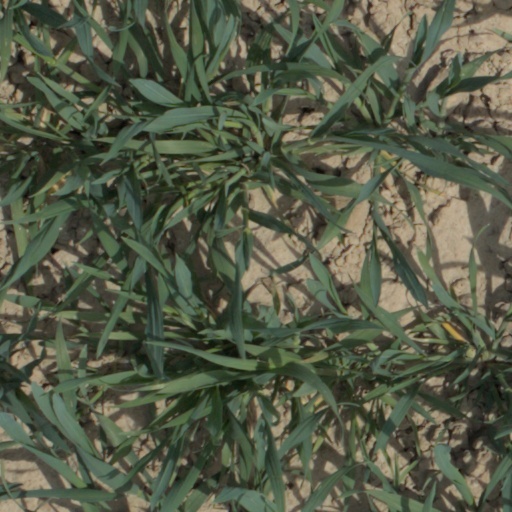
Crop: wheat